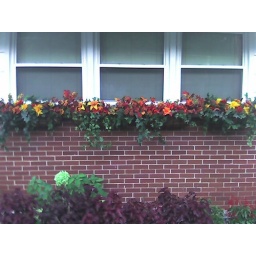
Flower boxes under windows